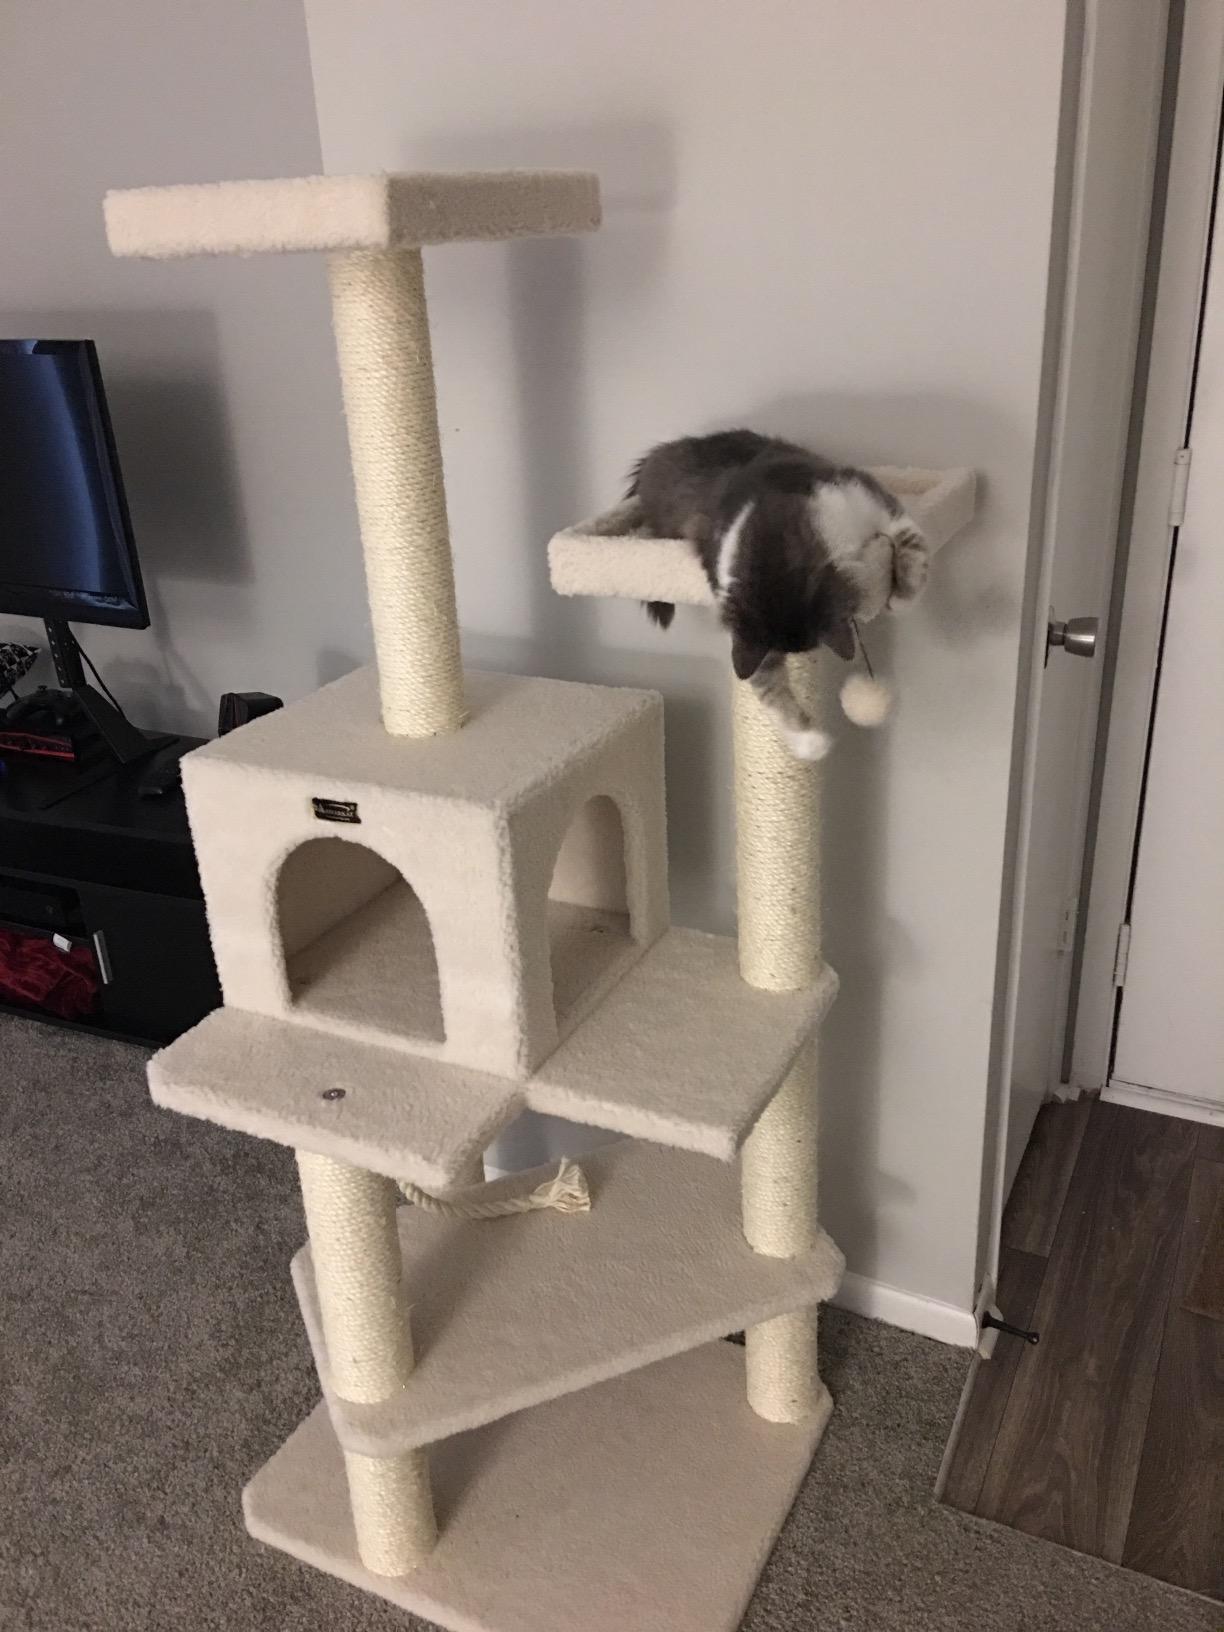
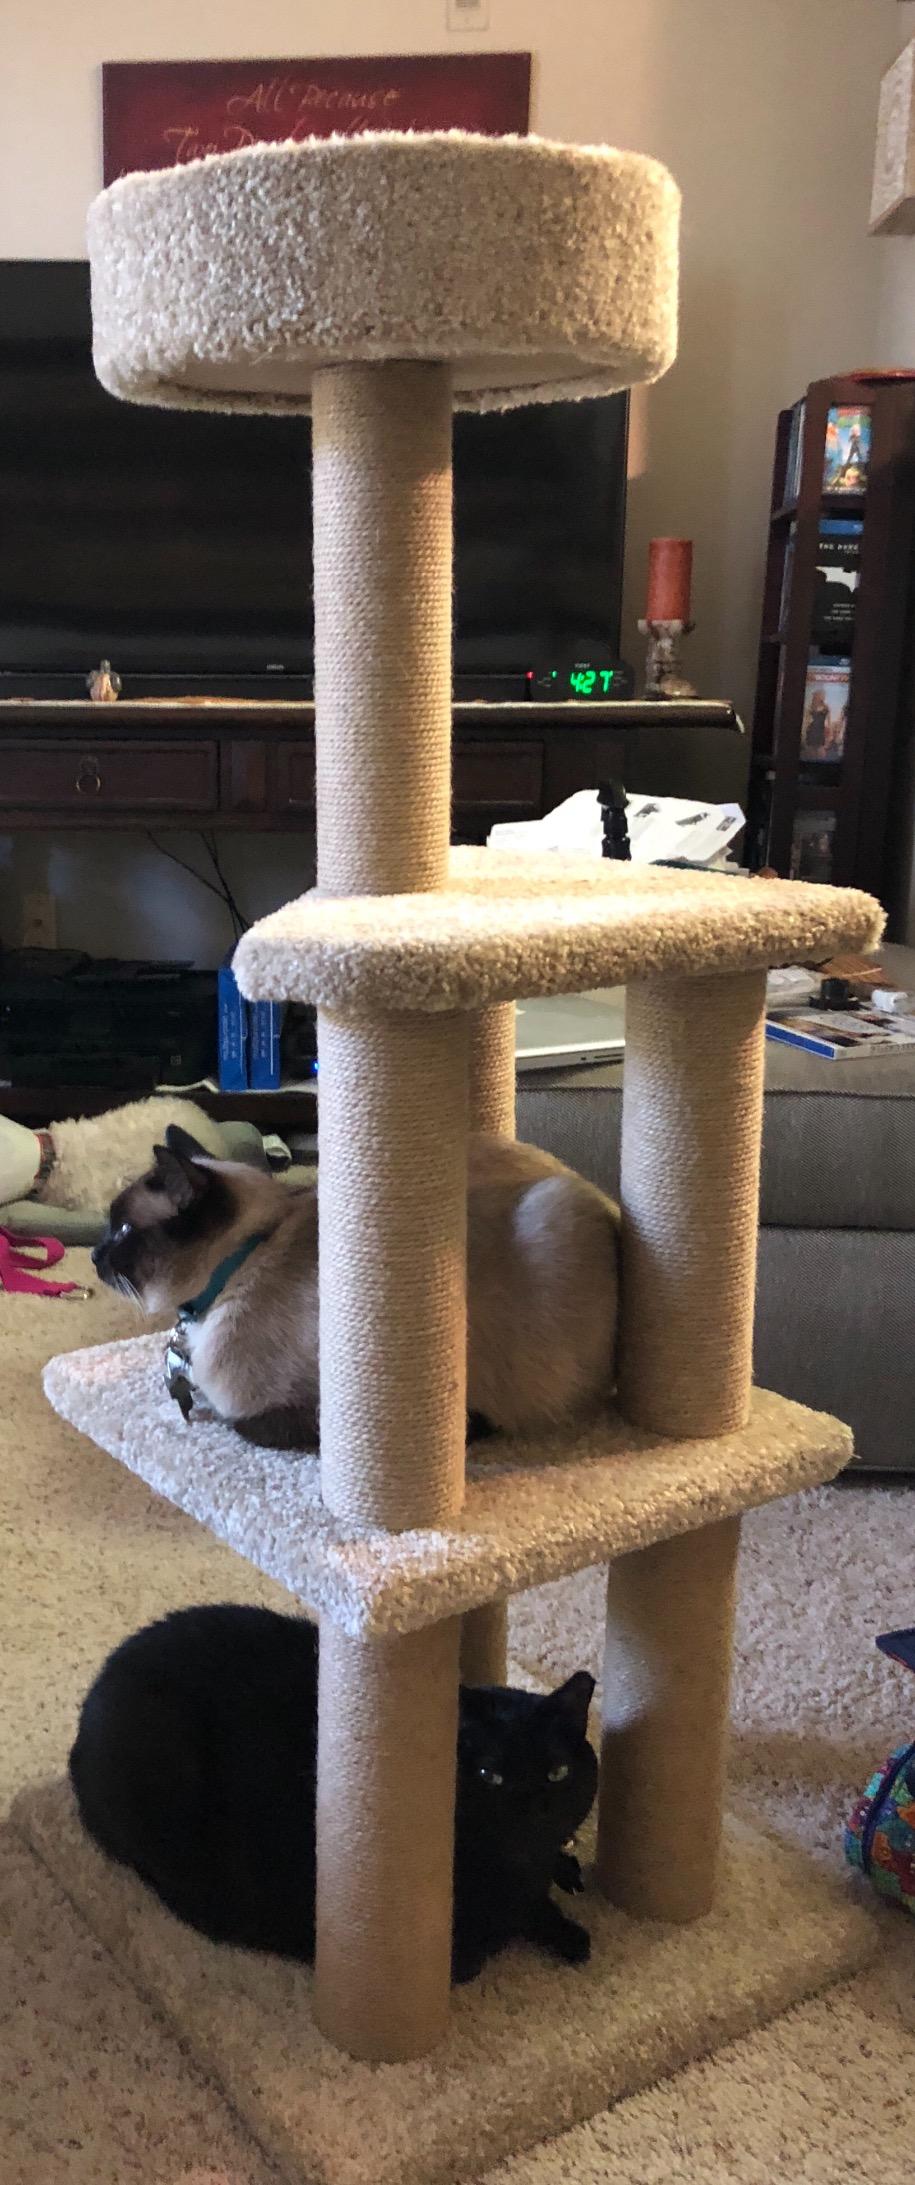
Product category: items_cat tree
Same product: no